Lund

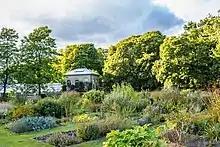
The Botanical Garden in Lund

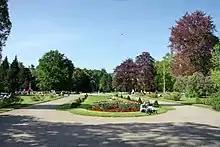
Stadsparken - Lund's main city park.

Lund is located in Sweden's largest agricultural district, in the south-west of Scania, less than from the sandy shore of the Öresund Strait. Its location on the south-facing slope of the Romeleåsen horst leads to the city rising from the low-lying Höje River in the south to above mean sea level in the north. From the top of the Sankt Hans Hill it is possible to see Copenhagen, the capital of Denmark. The nearest large Swedish city, Malmö, is about to the south-west. Other Swedish cities are more distant: Gothenburg is away, the capital Stockholm is distant, and Umeå lies to the north.